Al-Uzza

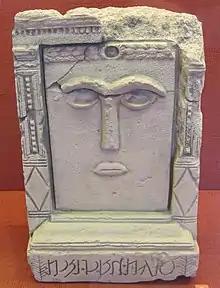
"Eye" imagery in many forms is associated with the goddess

Al-ʻUzzā, like Hubal, was called upon for protection by the pre-Islamic Quraysh. "In 624 at the 'battle called Uhud', the war cry of the Qurayshites was, "O people of Uzzā, people of Hubal!". Al-‘Uzzá also later appears in Ibn Ishaq's account of the alleged Satanic Verses.